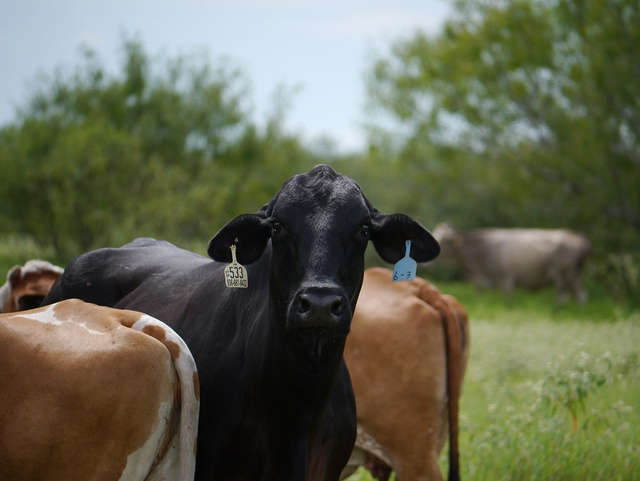
A black cow with tags in  each ear
A black cow with ear tags stands between two red cows in a field.
a black cow in the foreground with both ears tagged standing near several other cows and trees
A black cow has tags on each ear.
A black cow with ear tags standing among brown cows in a field.